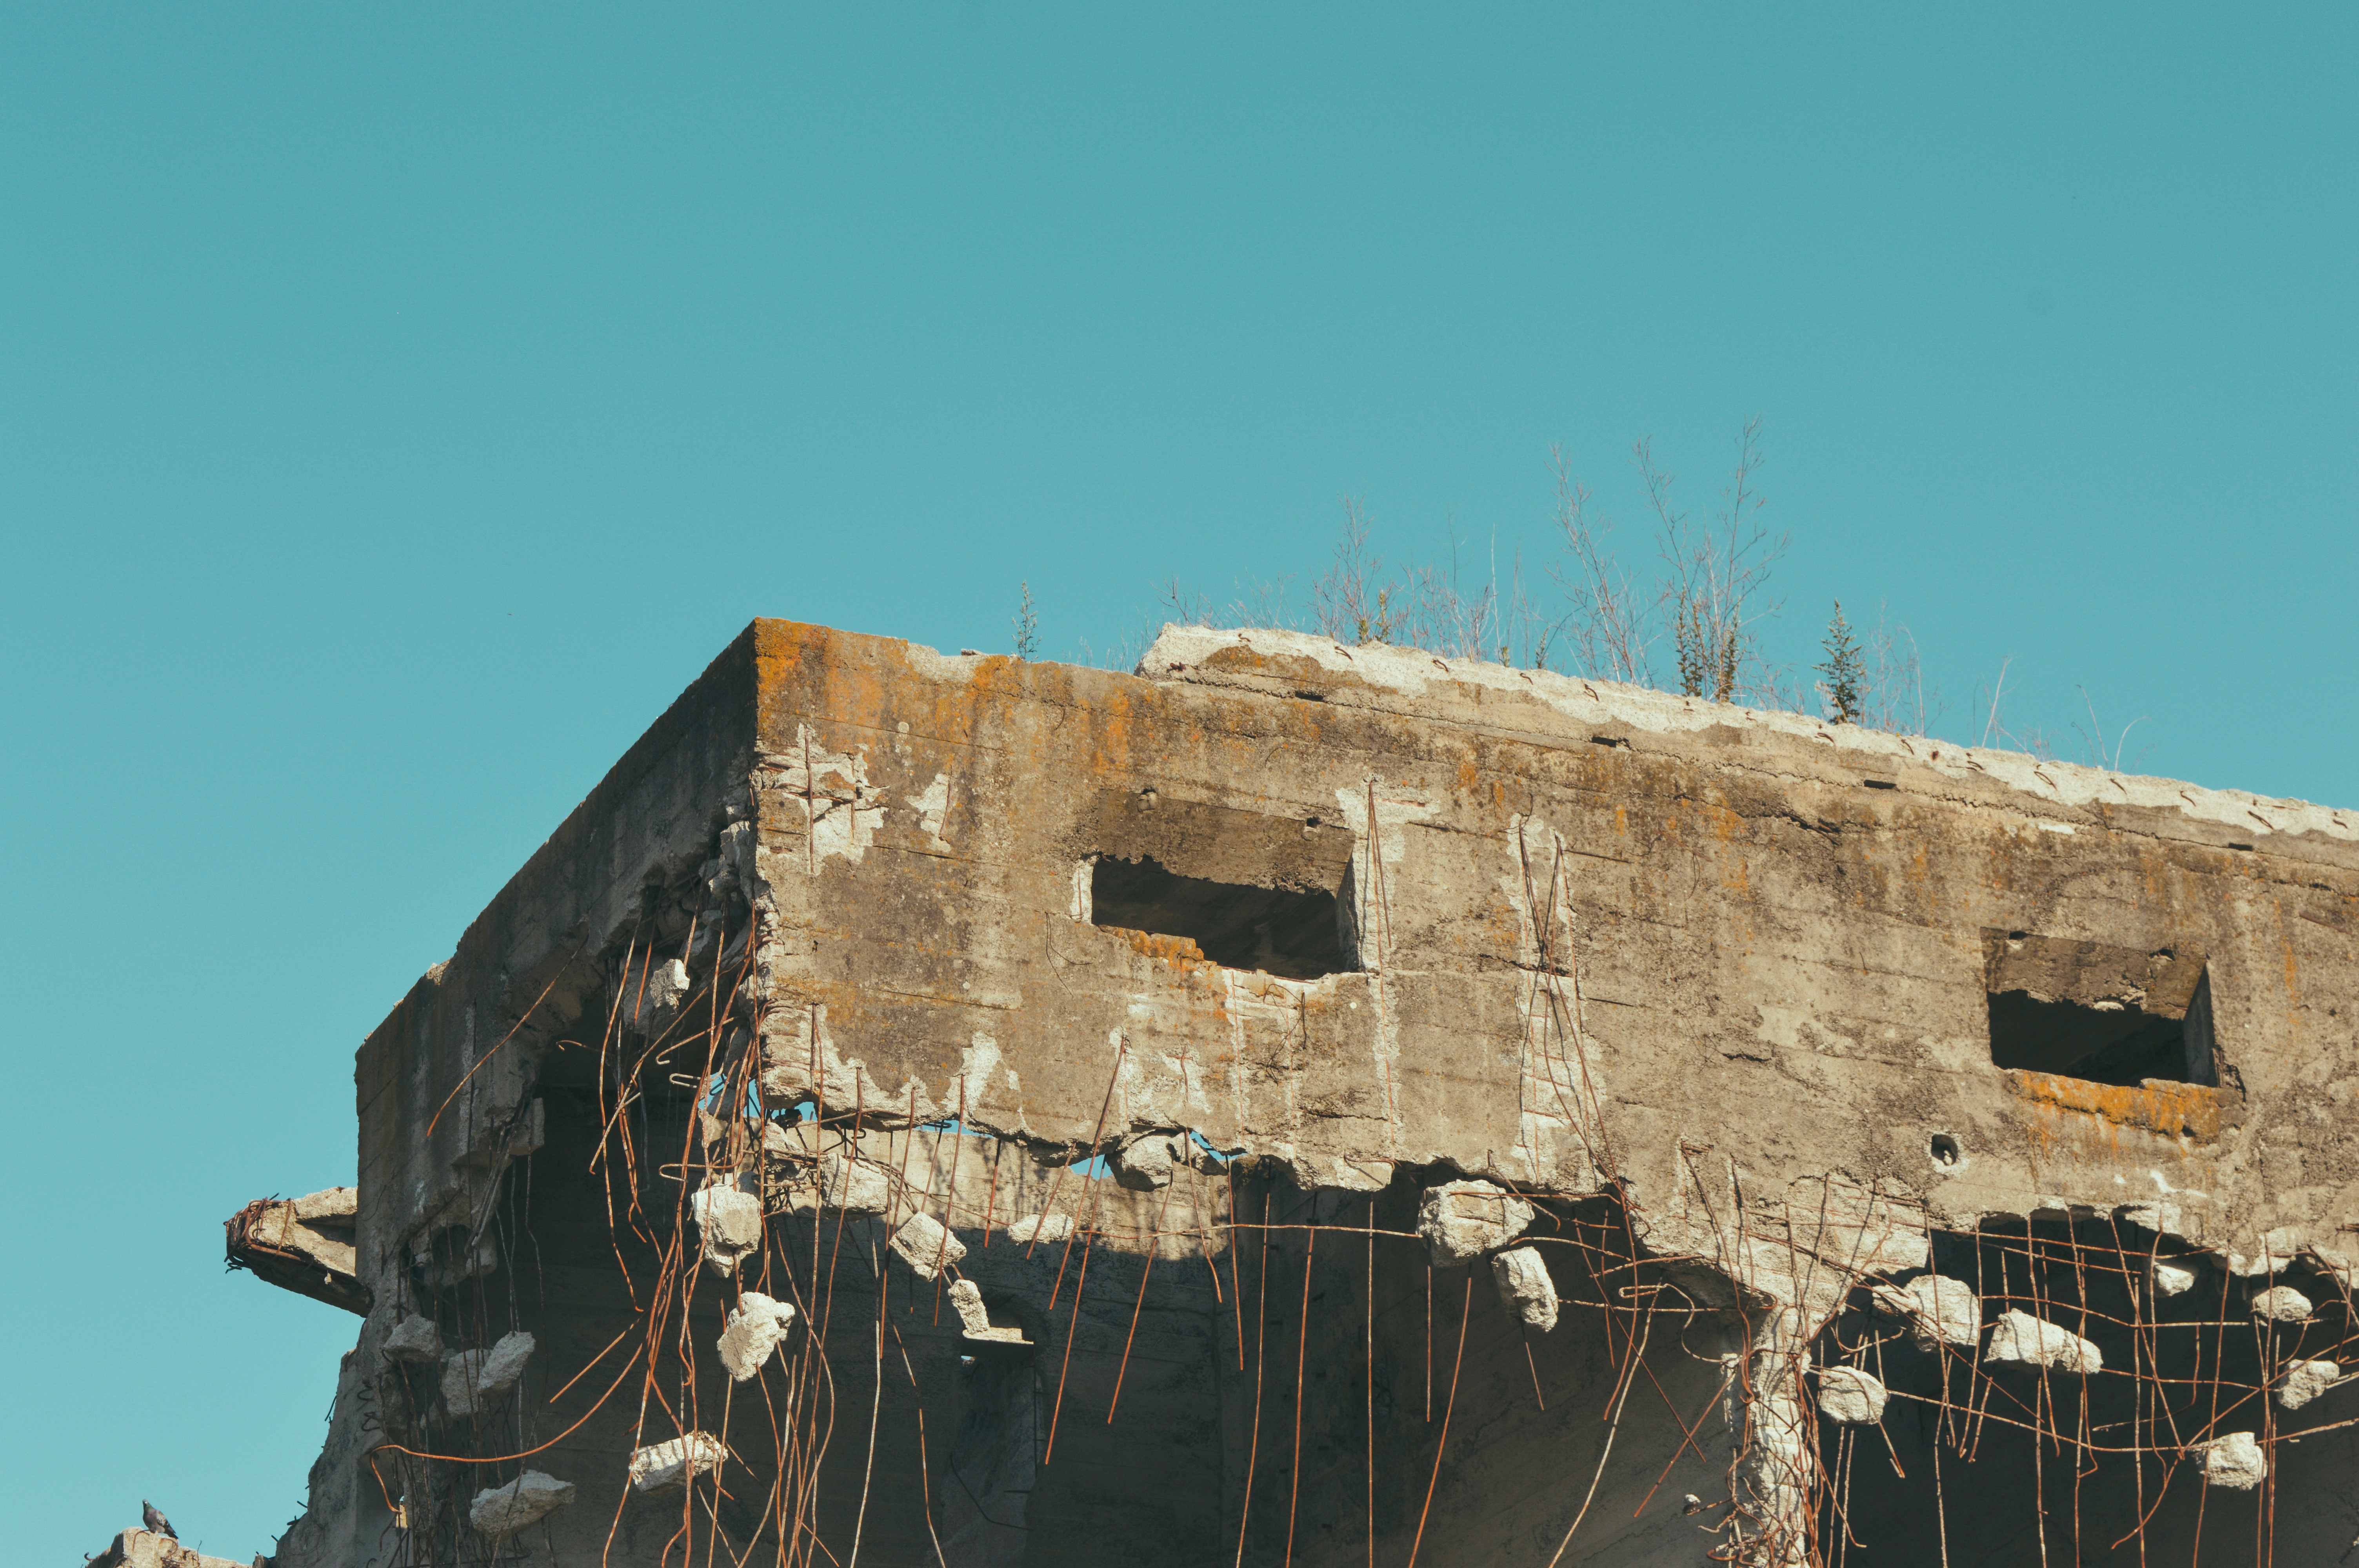
architecture, wood, wall, fortification, terrain, ancient history